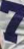
Number: 7